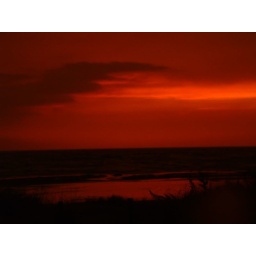
Very eerie. The sky was red after a lightning storm around sunset time.